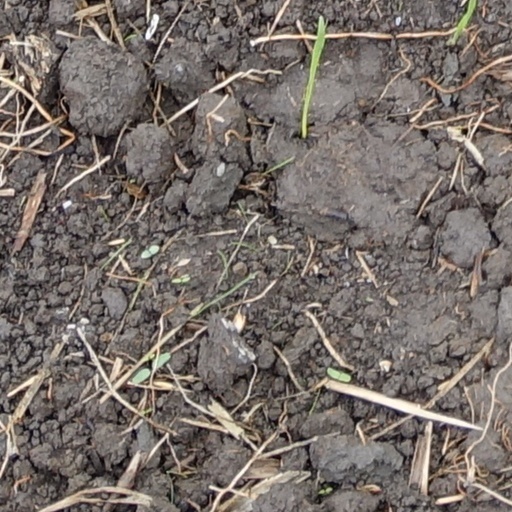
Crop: wheat